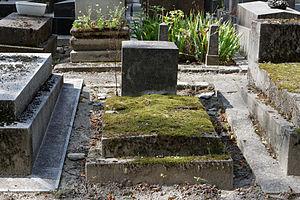
Sépulture d'Ignace Gurowski (1812-1887), aristocrate polonais marié à l'infante Isabelle Ferdinande de Bourbon, nièce du roi Ferdinand VII.
Ignace Gurowski, en polonais Ignacy Gurowski, né le 17 mai 1812 à Kalisz et mort le 18 avril 1887 à Paris, est un aristocrate polonais, titré comte Gurowski, duc de Possen, seigneur d'Allendorf, devenu plus tard grand d'Espagne par la reconnaissance de son mariage avec l'infante Isabelle Fernande de Bourbon, nièce du roi Ferdinand VII.